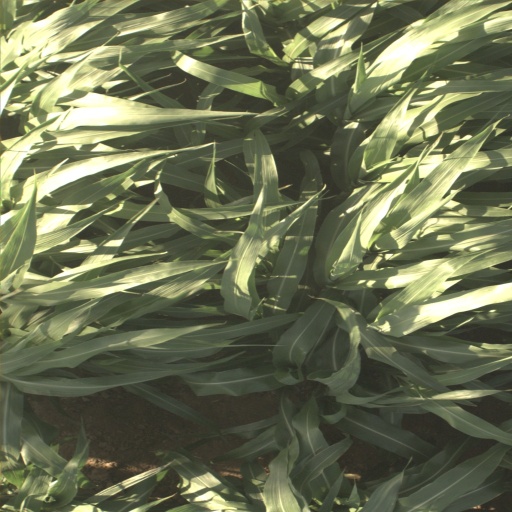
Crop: sorghum